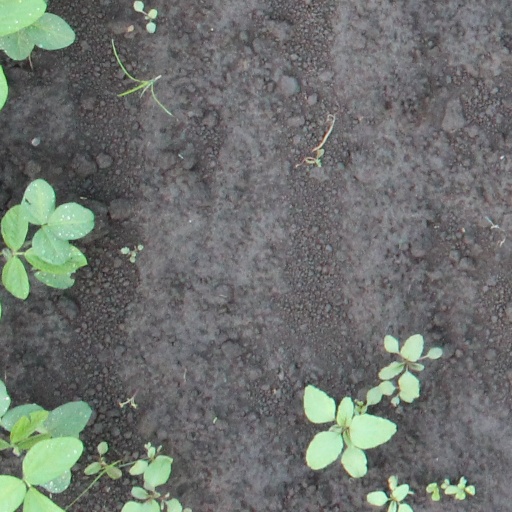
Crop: soybean